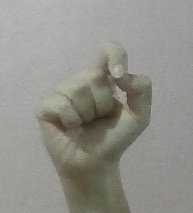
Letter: fa